Waffle Day

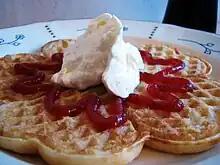
Traditional Swedish heart-shaped waffles with cream and jam.

Waffle Day is a tradition that is celebrated in Sweden, Norway and Denmark on 25 March, which is also the Feast of the Annunciation, upon which waffles are typically eaten. The shift from the religious celebration to Waffle Day occurred because the Swedish "Vårfrudagen", meaning "Our Lady's Day" or "the Day of our Lady" (the Feast of the Annunciation), sounds similar to "våffeldagen" ("waffle day") in faster speech, and so over time Swedes began calling it Waffle Day and celebrating by eating waffles.